Mechelen incident

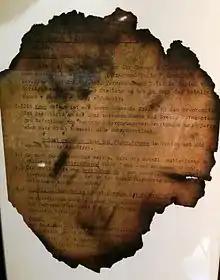
Original German plans captured at Maasmechelen, now in the collection of the Royal Museum of the Armed Forces and Military History in Brussels

The Belgian Government's (second cabinet of Paul van Zeeland) desire to keep their possession of the plans a secret was yet further undermined, this time by the King himself. On the morning of 14 January, he had sent a message to Winston Churchill, then First Lord of the Admiralty, via Admiral Sir Roger Keyes asking for certain guarantees. This was sent through Keyes because he had established himself as the secret link between the British Government and the Belgian King. The aforementioned guarantees included assuring that the Allies would not open negotiations for a settlement of any conflict without Belgium's agreement. Keyes added a rider that he believed Leopold might be able to persuade his government to call the Allies immediately if the guarantees were forthcoming. This was of interest to the Allies because both Britain and France had been trying to persuade Belgium to let their troops in ever since the beginning of the war.